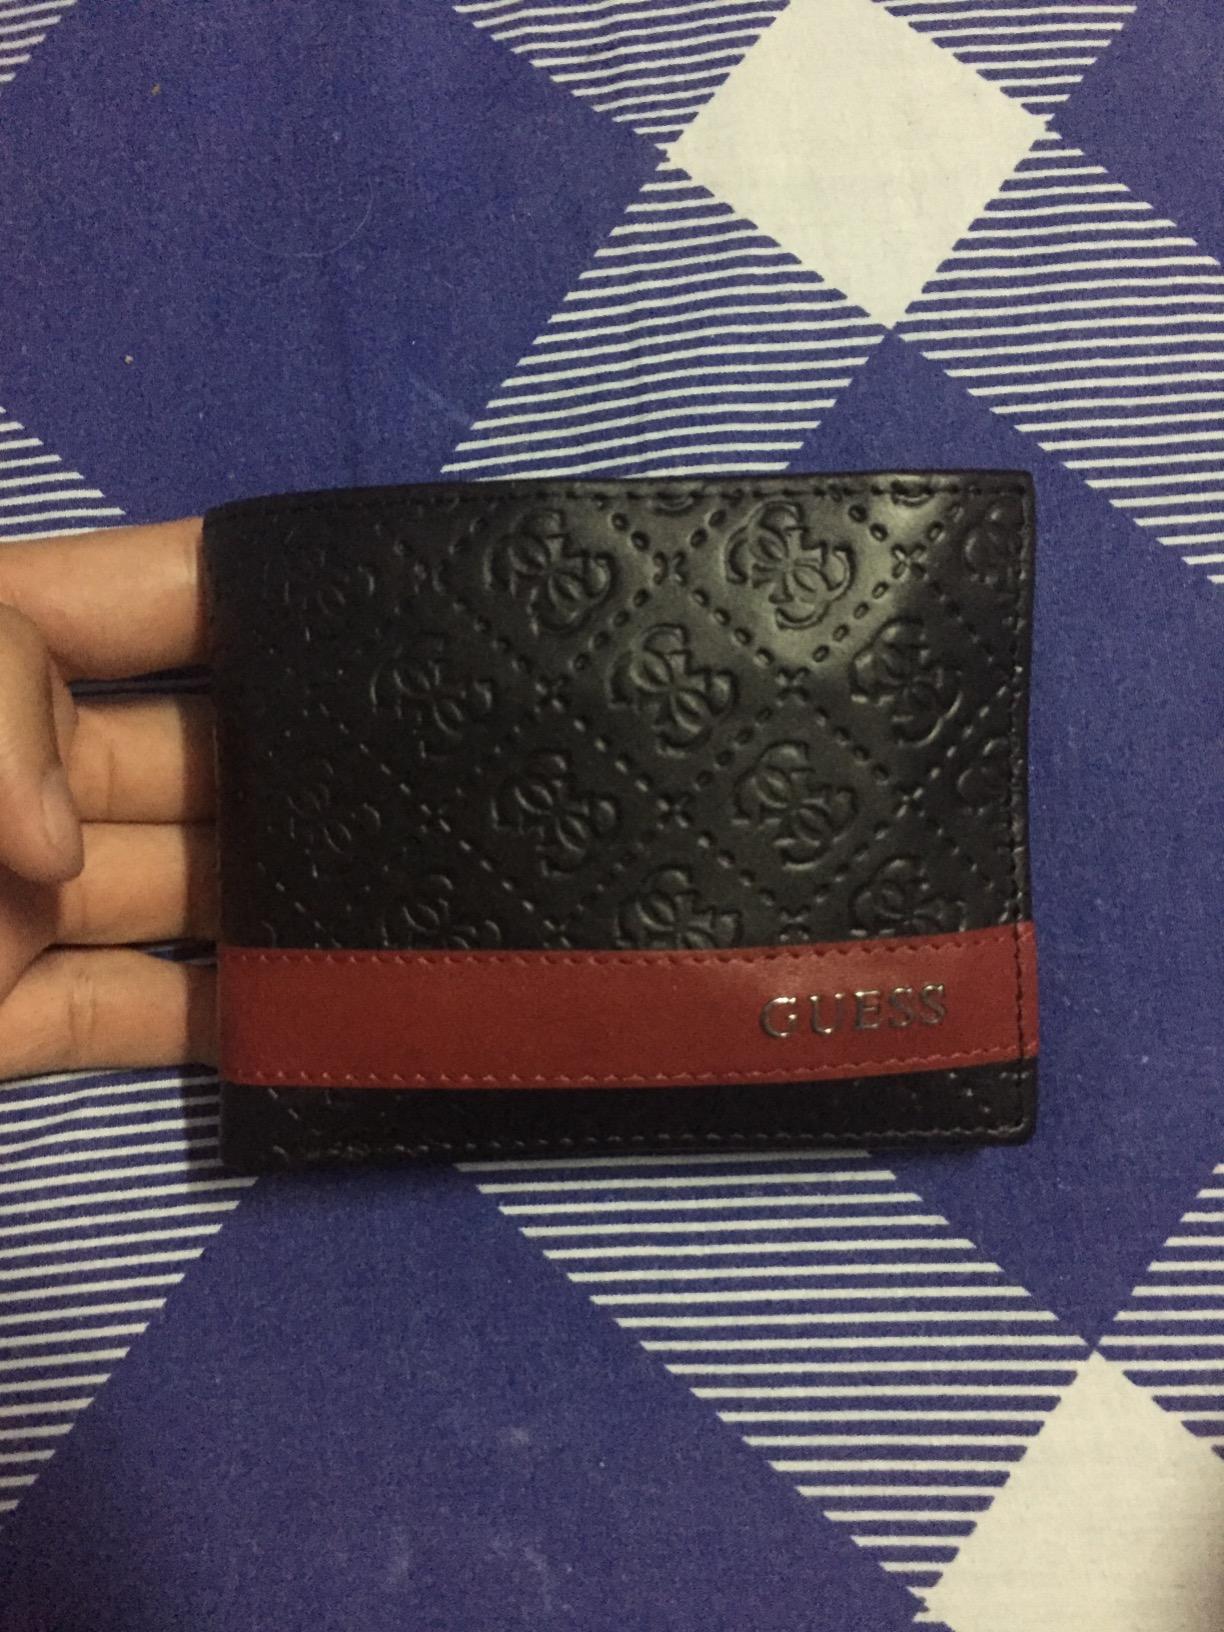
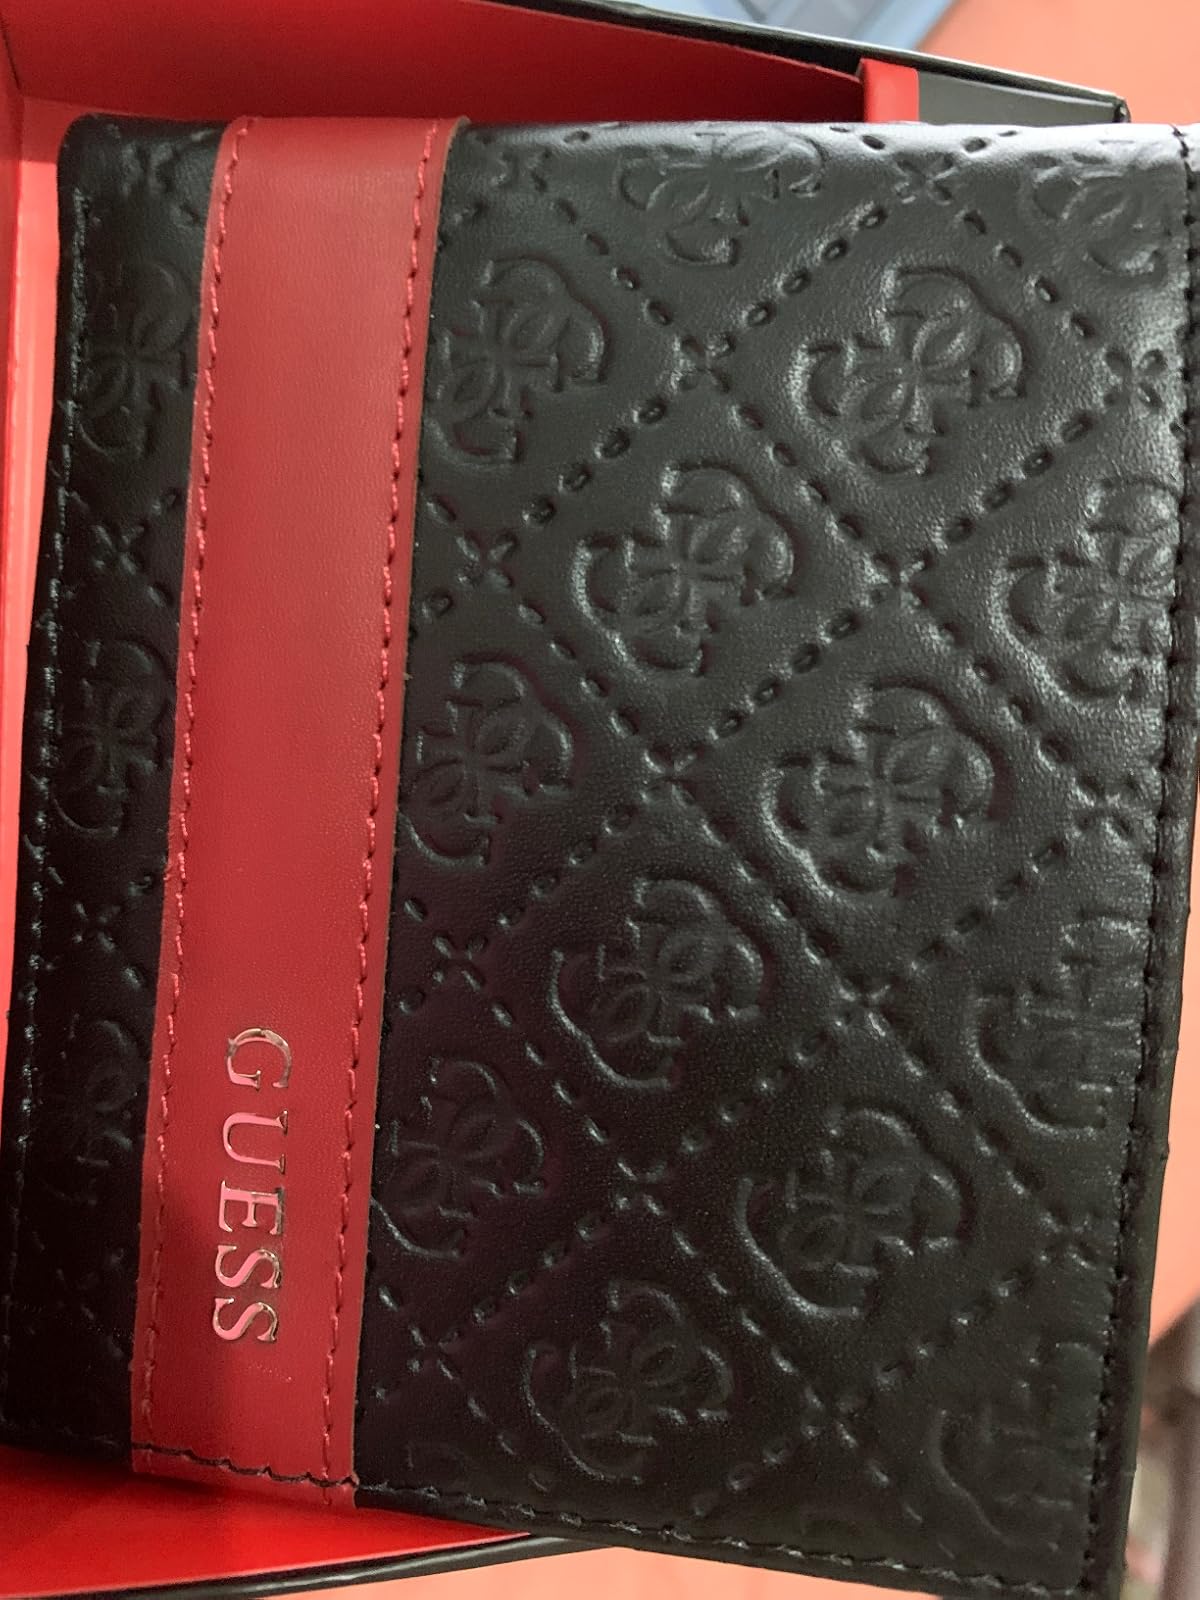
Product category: accessories_wallet
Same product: yes